Vitalia Diatchenko

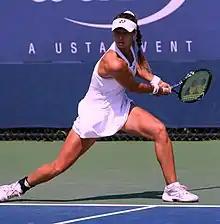
Diatchenko at the 2011 US Open

Vitalia lost in the qualifying at Melbourne in the second round to Sania Mirza in three sets. She then entered the qualifying at Dubai but lost in the first round to Anastasia Pavlyuchenkova, after being 3–1 ahead in the second set.